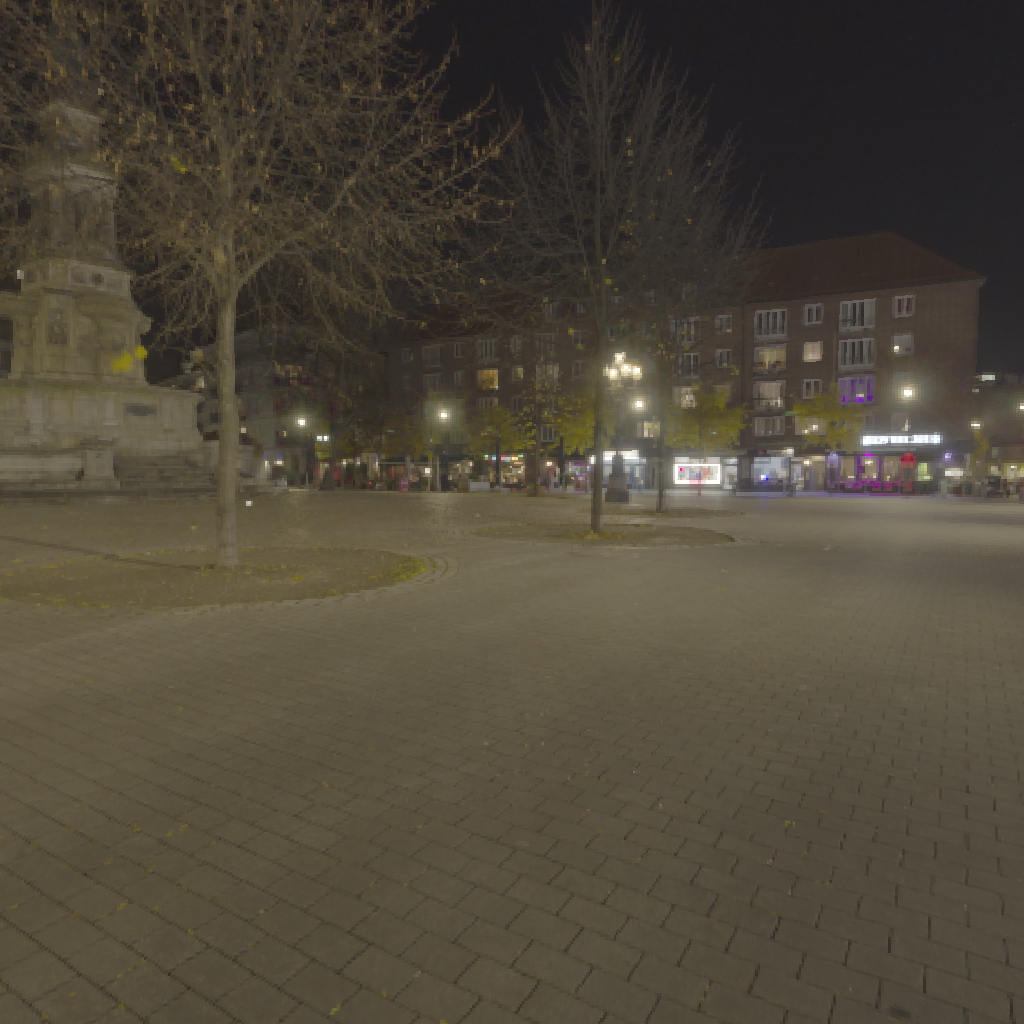
scene-linear HDR photo, Hansaplatz, outdoor, with visible sun, tree, shop, building, city, police, urban, night, clear, high contrast, artificial light, high dynamic range, physically based lighting